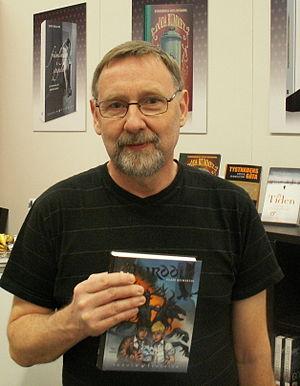
Claes Reimerthi est un scénariste de bande dessinée suédois. Il est principalement connu pour son travail sur la version suédois du Fantôme.